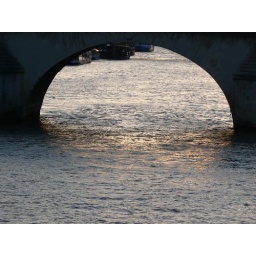
water under the bridge